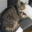
Label: cat